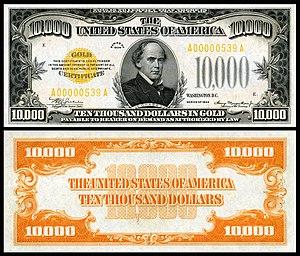
Le gold certificate est :